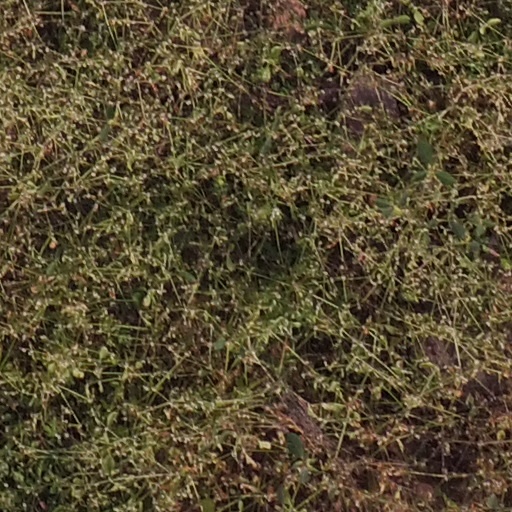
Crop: maize; corn